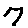
Label: 7